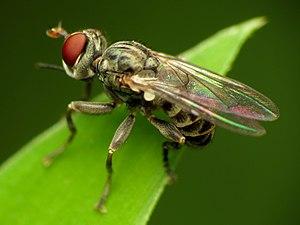
Zodion est un genre d'insectes diptères de la famille des Conopidae.